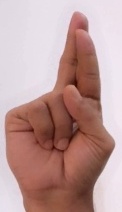
ASL sign: R